Cambrai

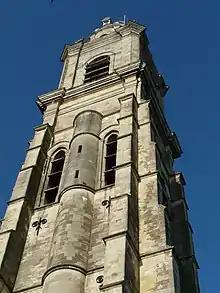
The belfry of Cambrai, the old bell tower of the Church of Saint Martin, symbol of communal freedoms

In the Middle Ages the region around Cambrai, called Cambrésis, was a county. Rivalries between the count, who ruled the city and county, and the bishop, ceased when in 948 Otto I granted the bishop with temporal powers over the city. In 1007, Emperor Henry II extended the bishop's temporal power to the territory surrounding Cambrai. The bishops then had both spiritual and temporal powers. This made Cambrai and Cambrésis a church principality, much like Liège, an independent state which was part of the Holy Roman Empire. The spiritual power of the bishop was exercised over a vast diocese, which stretched on the right bank of the Scheldt to Mons, Brussels and Antwerp. In 954, the Magyars under Bulcsú besieged Cambrai, which resisted all their attacks.